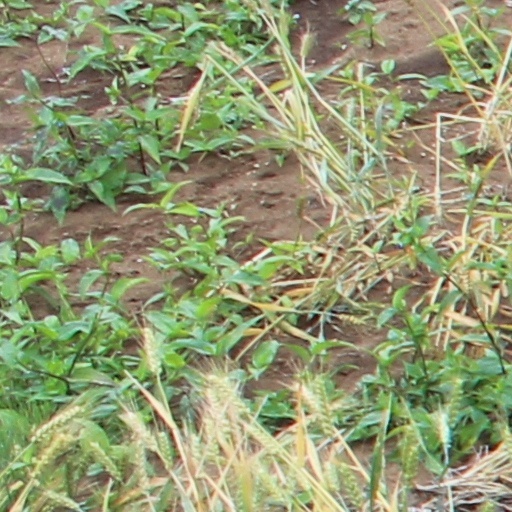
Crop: wheat